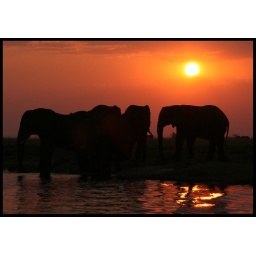
bobbing in a little boat and watching the elephants drink... Africa rocks!